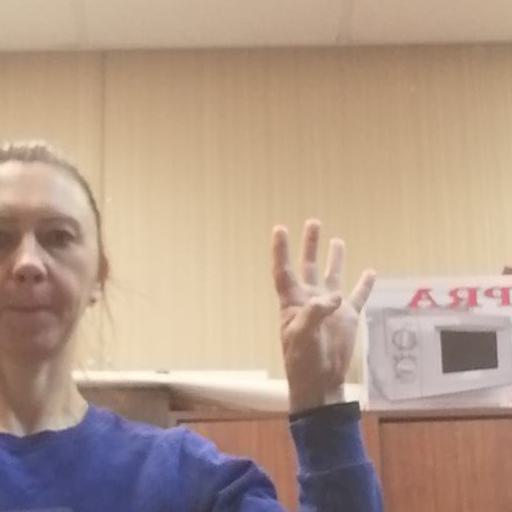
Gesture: four